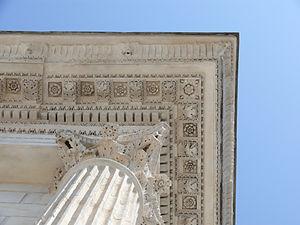
Le soffite est généralement le dessous d'un ouvrage suspendu placé en saillie ; souvent le dessous d'une corniche, d'une architrave ou d'un larmier. Ainsi, dans l'architecture romane XIIᵉ siècle, le soffite est une dalle décorative posée entre deux corbeaux ou modillons. Cette dalle marque l'avancée de la toiture d'une église romane. Elle est souvent décorée d'une cupule, sorte de conque. Dans la construction actuelle, un soffite désigne également un décaissement de faux plafond, dans un but esthétique ou plus généralement pour le passage de réseaux de plomberie, de chauffage, de climatisation et/ou de ventilation.
En architecture et construction, le terme saillie ou saillie d'architecture désigne une avance qu'ont les membres, ornements ou moulures au-delà du « nu » des murs, comme pilastres, chambranles, plinthes, archivoltes, corniches, balcons, appuis.
On appelle entablement :
Une corniche est un couronnement continu en saillie d'un élément, d'un meuble ou d'une construction. La fonction principale en est de rejeter les eaux de pluie loin de la façade.